Cheikhou Dieng

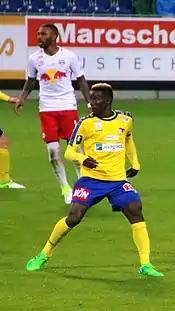
Dieng with SKN St. Pölten in 2017

Cheikhou Dieng (born 23 November 1993) is a Senegalese professional footballer who plays as a forward.